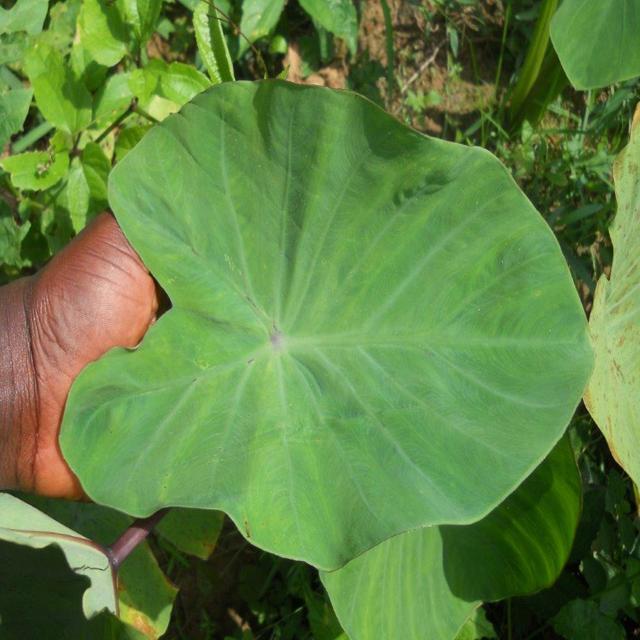
Label: Healthy